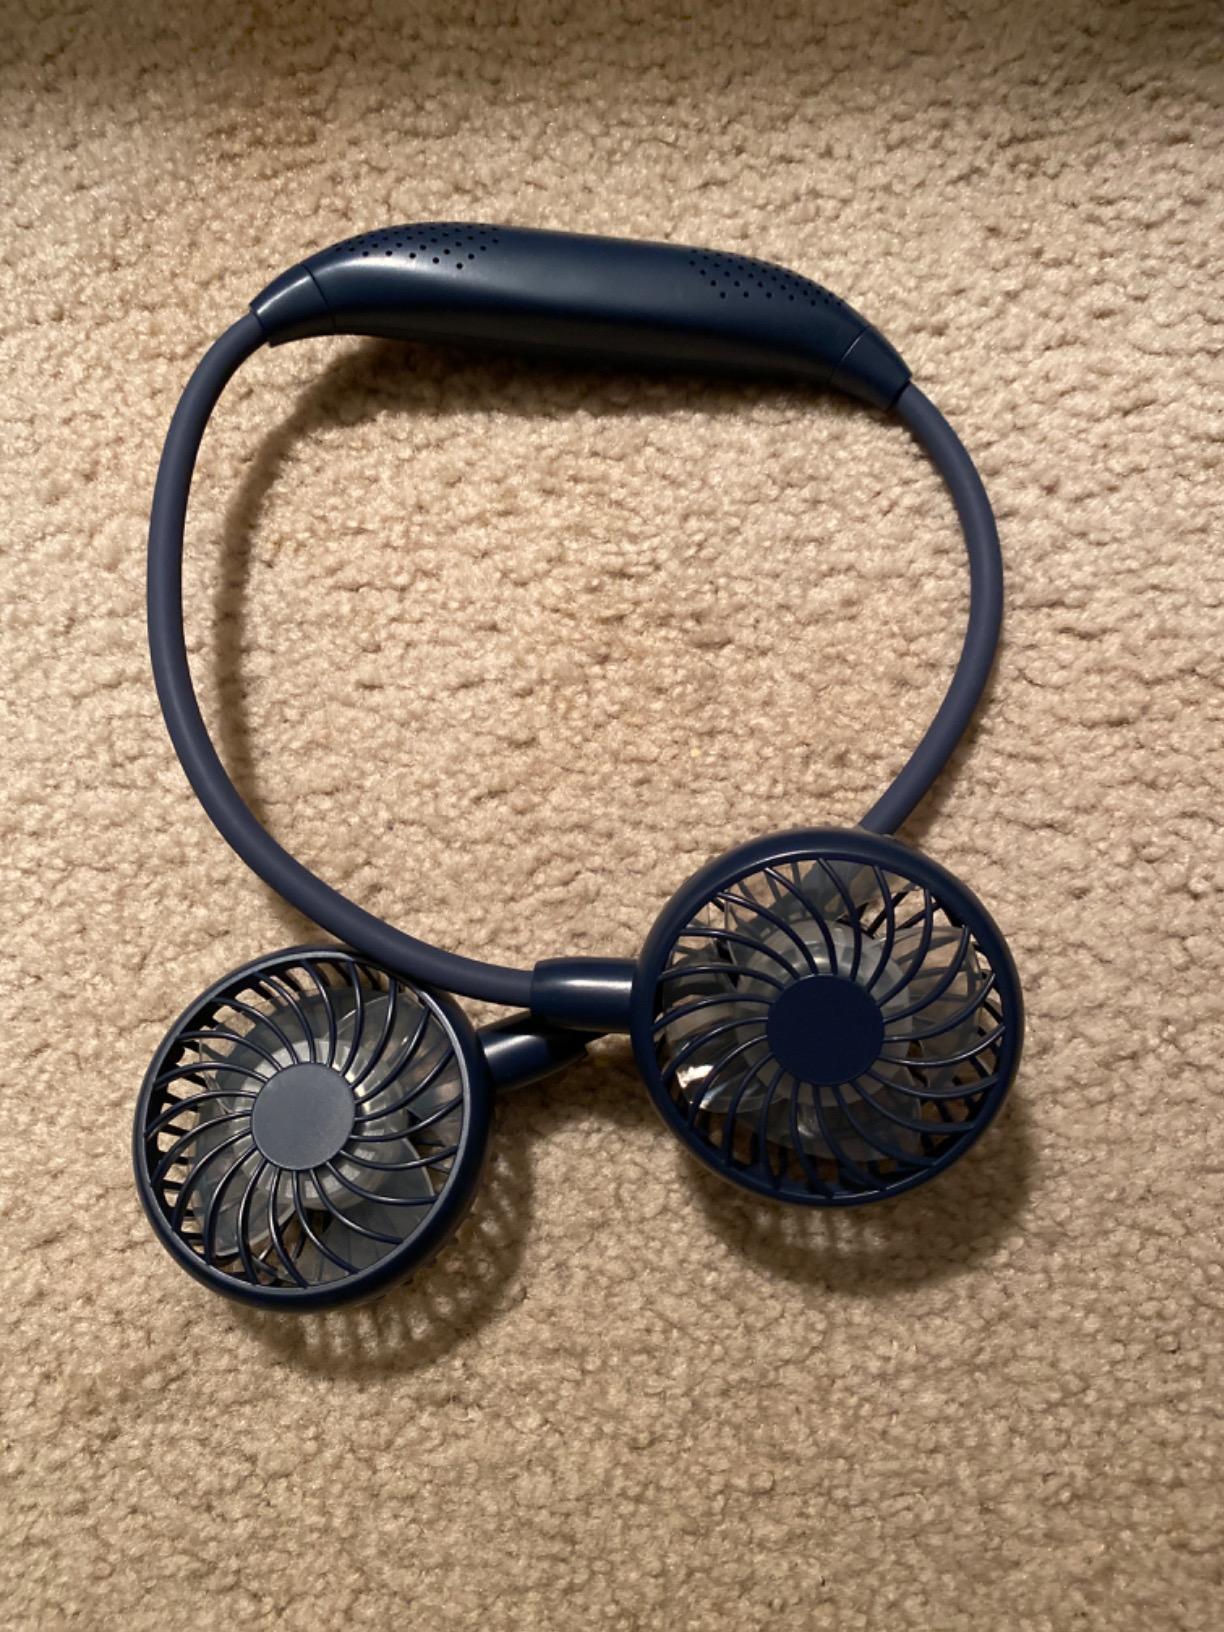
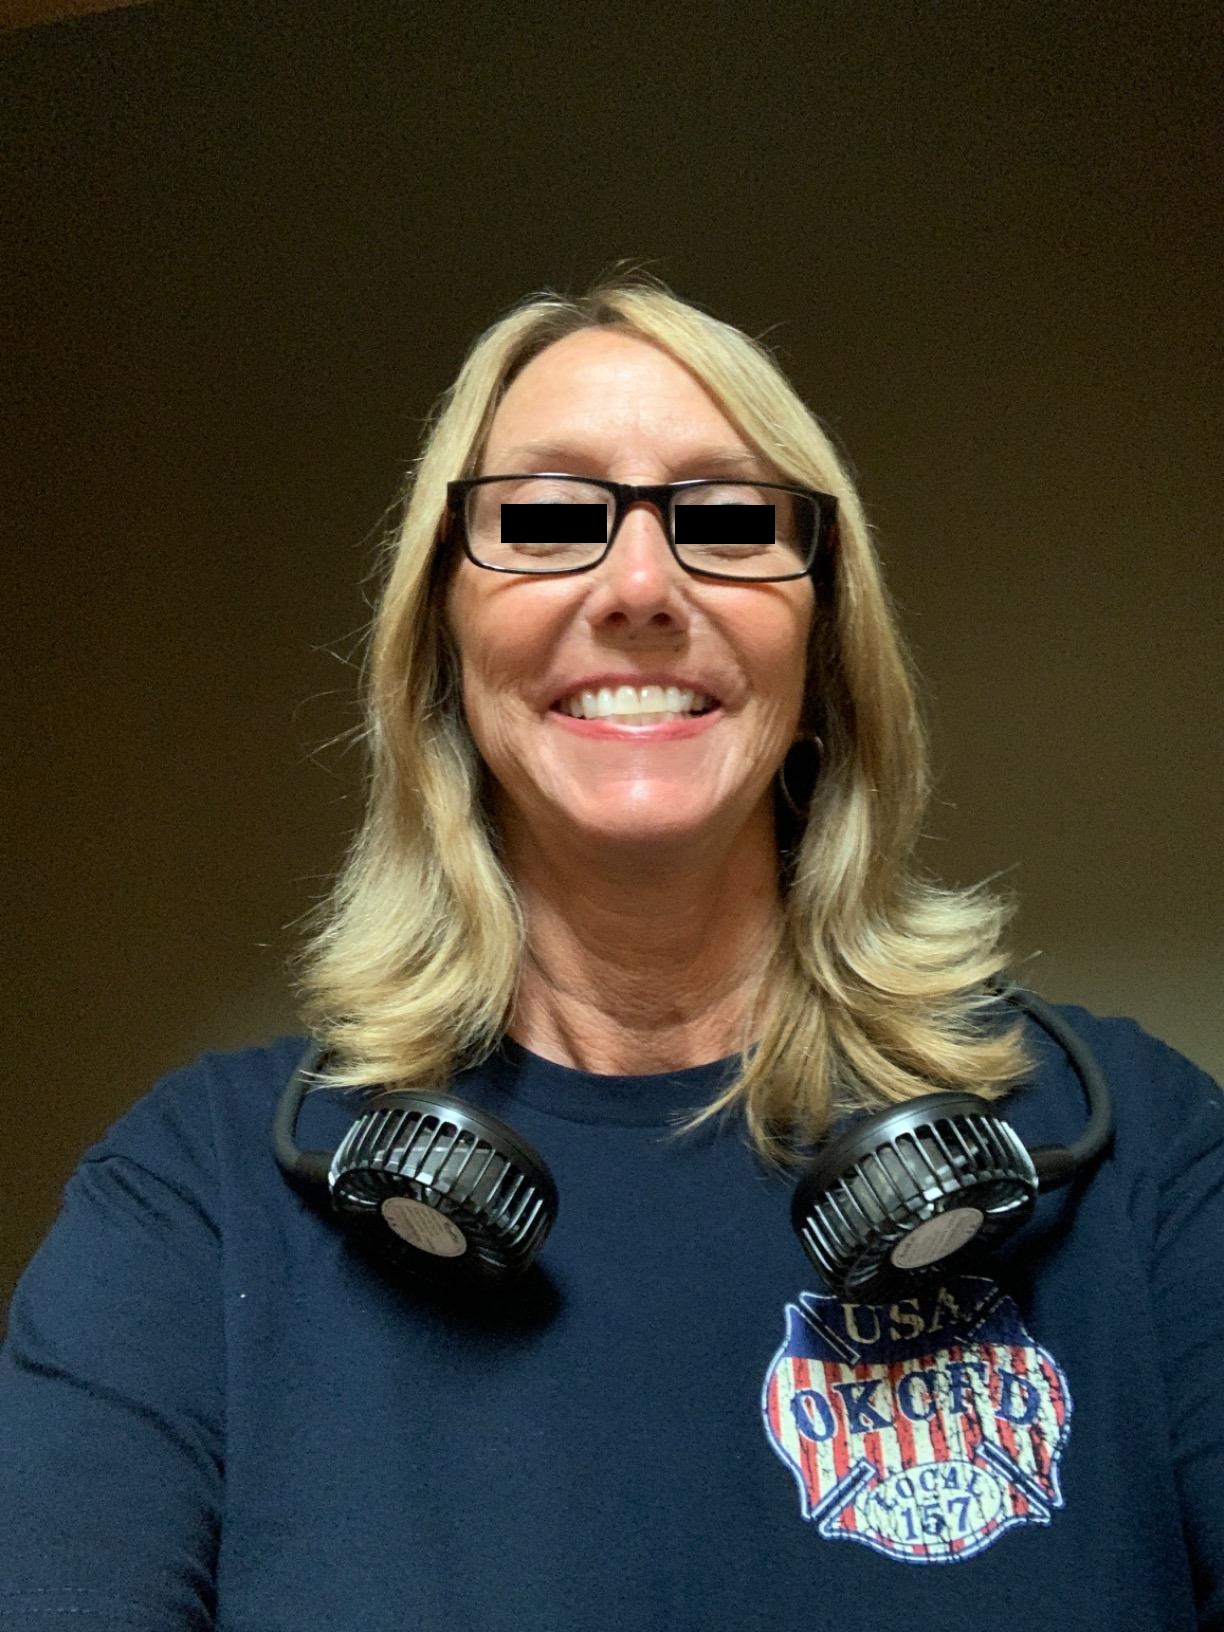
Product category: fan
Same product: no